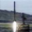
Label: rocket